Gray card

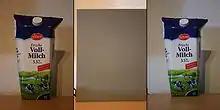
Image before (left) and after (right) adjustment with gray card (middle)

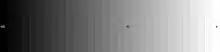
Gray card from 100 to 0 in 30 steps.

A gray card is a middle gray reference, typically used together with a reflective light meter, as a way to produce consistent image exposure and/or color in video production, film, and photography.